4th Brigade Combat Team, 1st Infantry Division

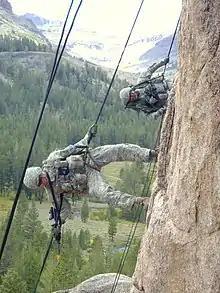
Soldiers from the 1st Battalion, 28th Infantry Regiment, 4th Infantry Brigade Combat Team, 1st Infantry Division, attend a three-week Assault Climbers training at the Marine Corps’ Mountain Warfare Training Center in Northern California, 21 September 2011.

On 12 January 2006, the 4th Brigade Combat Team held its activation ceremony. The activation was part of the transformation of the US Army to a new modular force structure. Under the new force structure, all divisions would activate a fourth maneuver brigade and otherwise reorganize their other assets. Formations representing the 2nd Battalion, 16th Infantry; 1st Battalion, 28th Infantry; 1st Squadron, 4th Cavalry; 2nd Battalion, 32nd Field Artillery; 4th Brigade Special Troops Battalion; and 701st Brigade Support Battalion, participated in the ceremony, which signified the transfer of the brigade from inactive to active status. The brigade was expected to be combat ready in 12 months after its activation. When the brigade was fully functioning, 3,500 soldiers and 1,700 family members were expected to call Fort Riley, Kansas home.